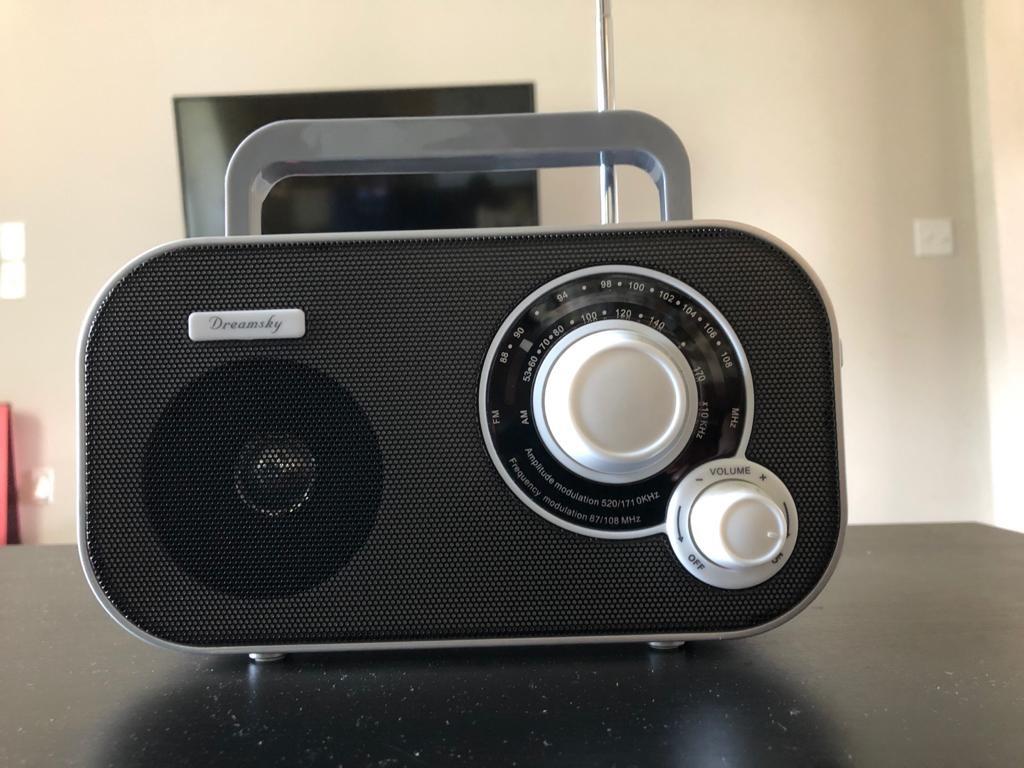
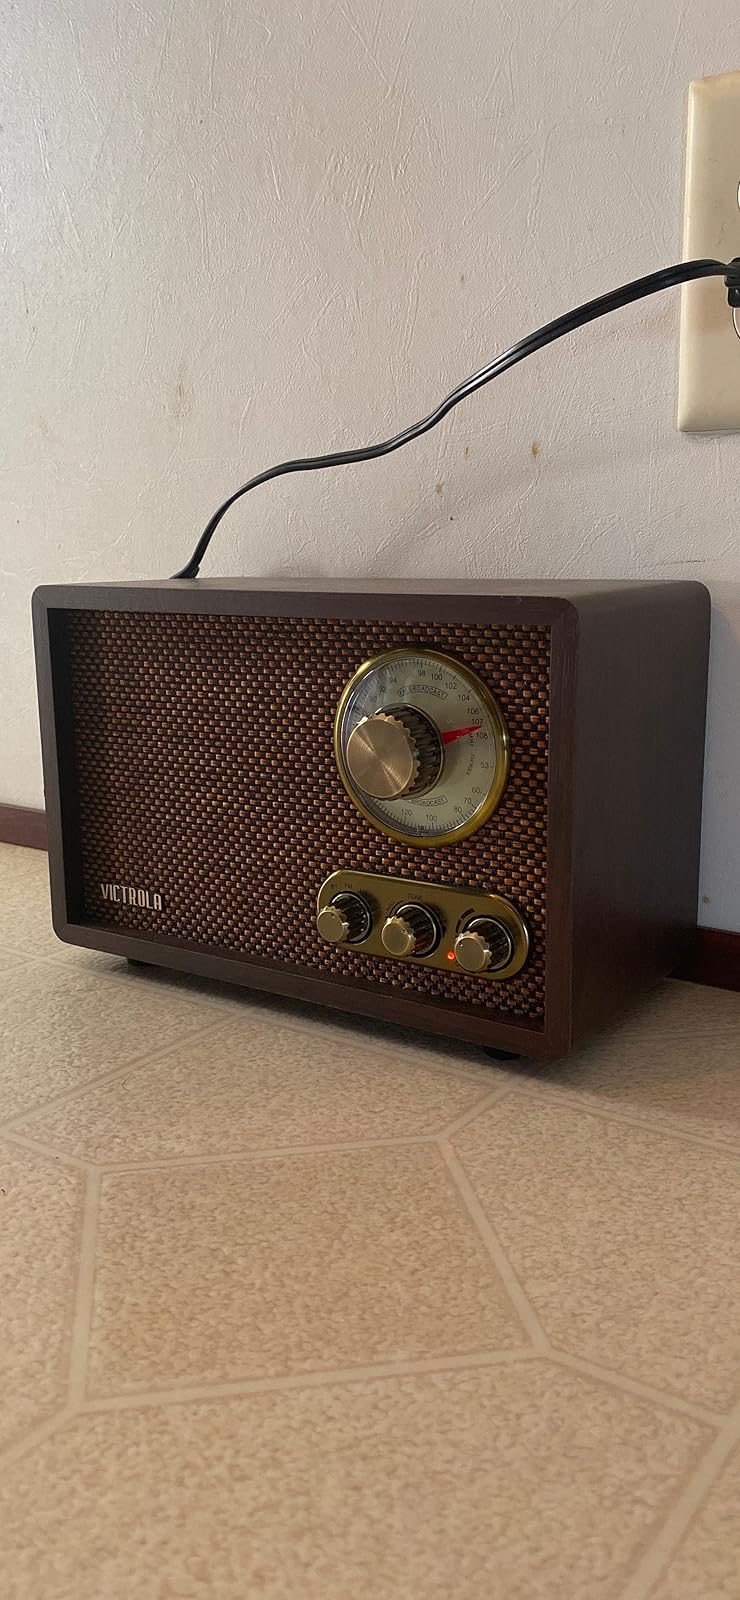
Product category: radio
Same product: no